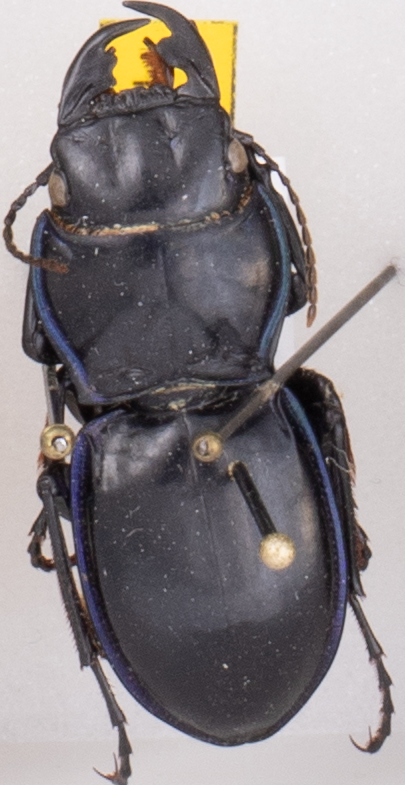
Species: Pasimachus elongatus
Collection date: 2022-07-04
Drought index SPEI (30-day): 1.01
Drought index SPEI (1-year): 0.47
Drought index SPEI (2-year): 0.03